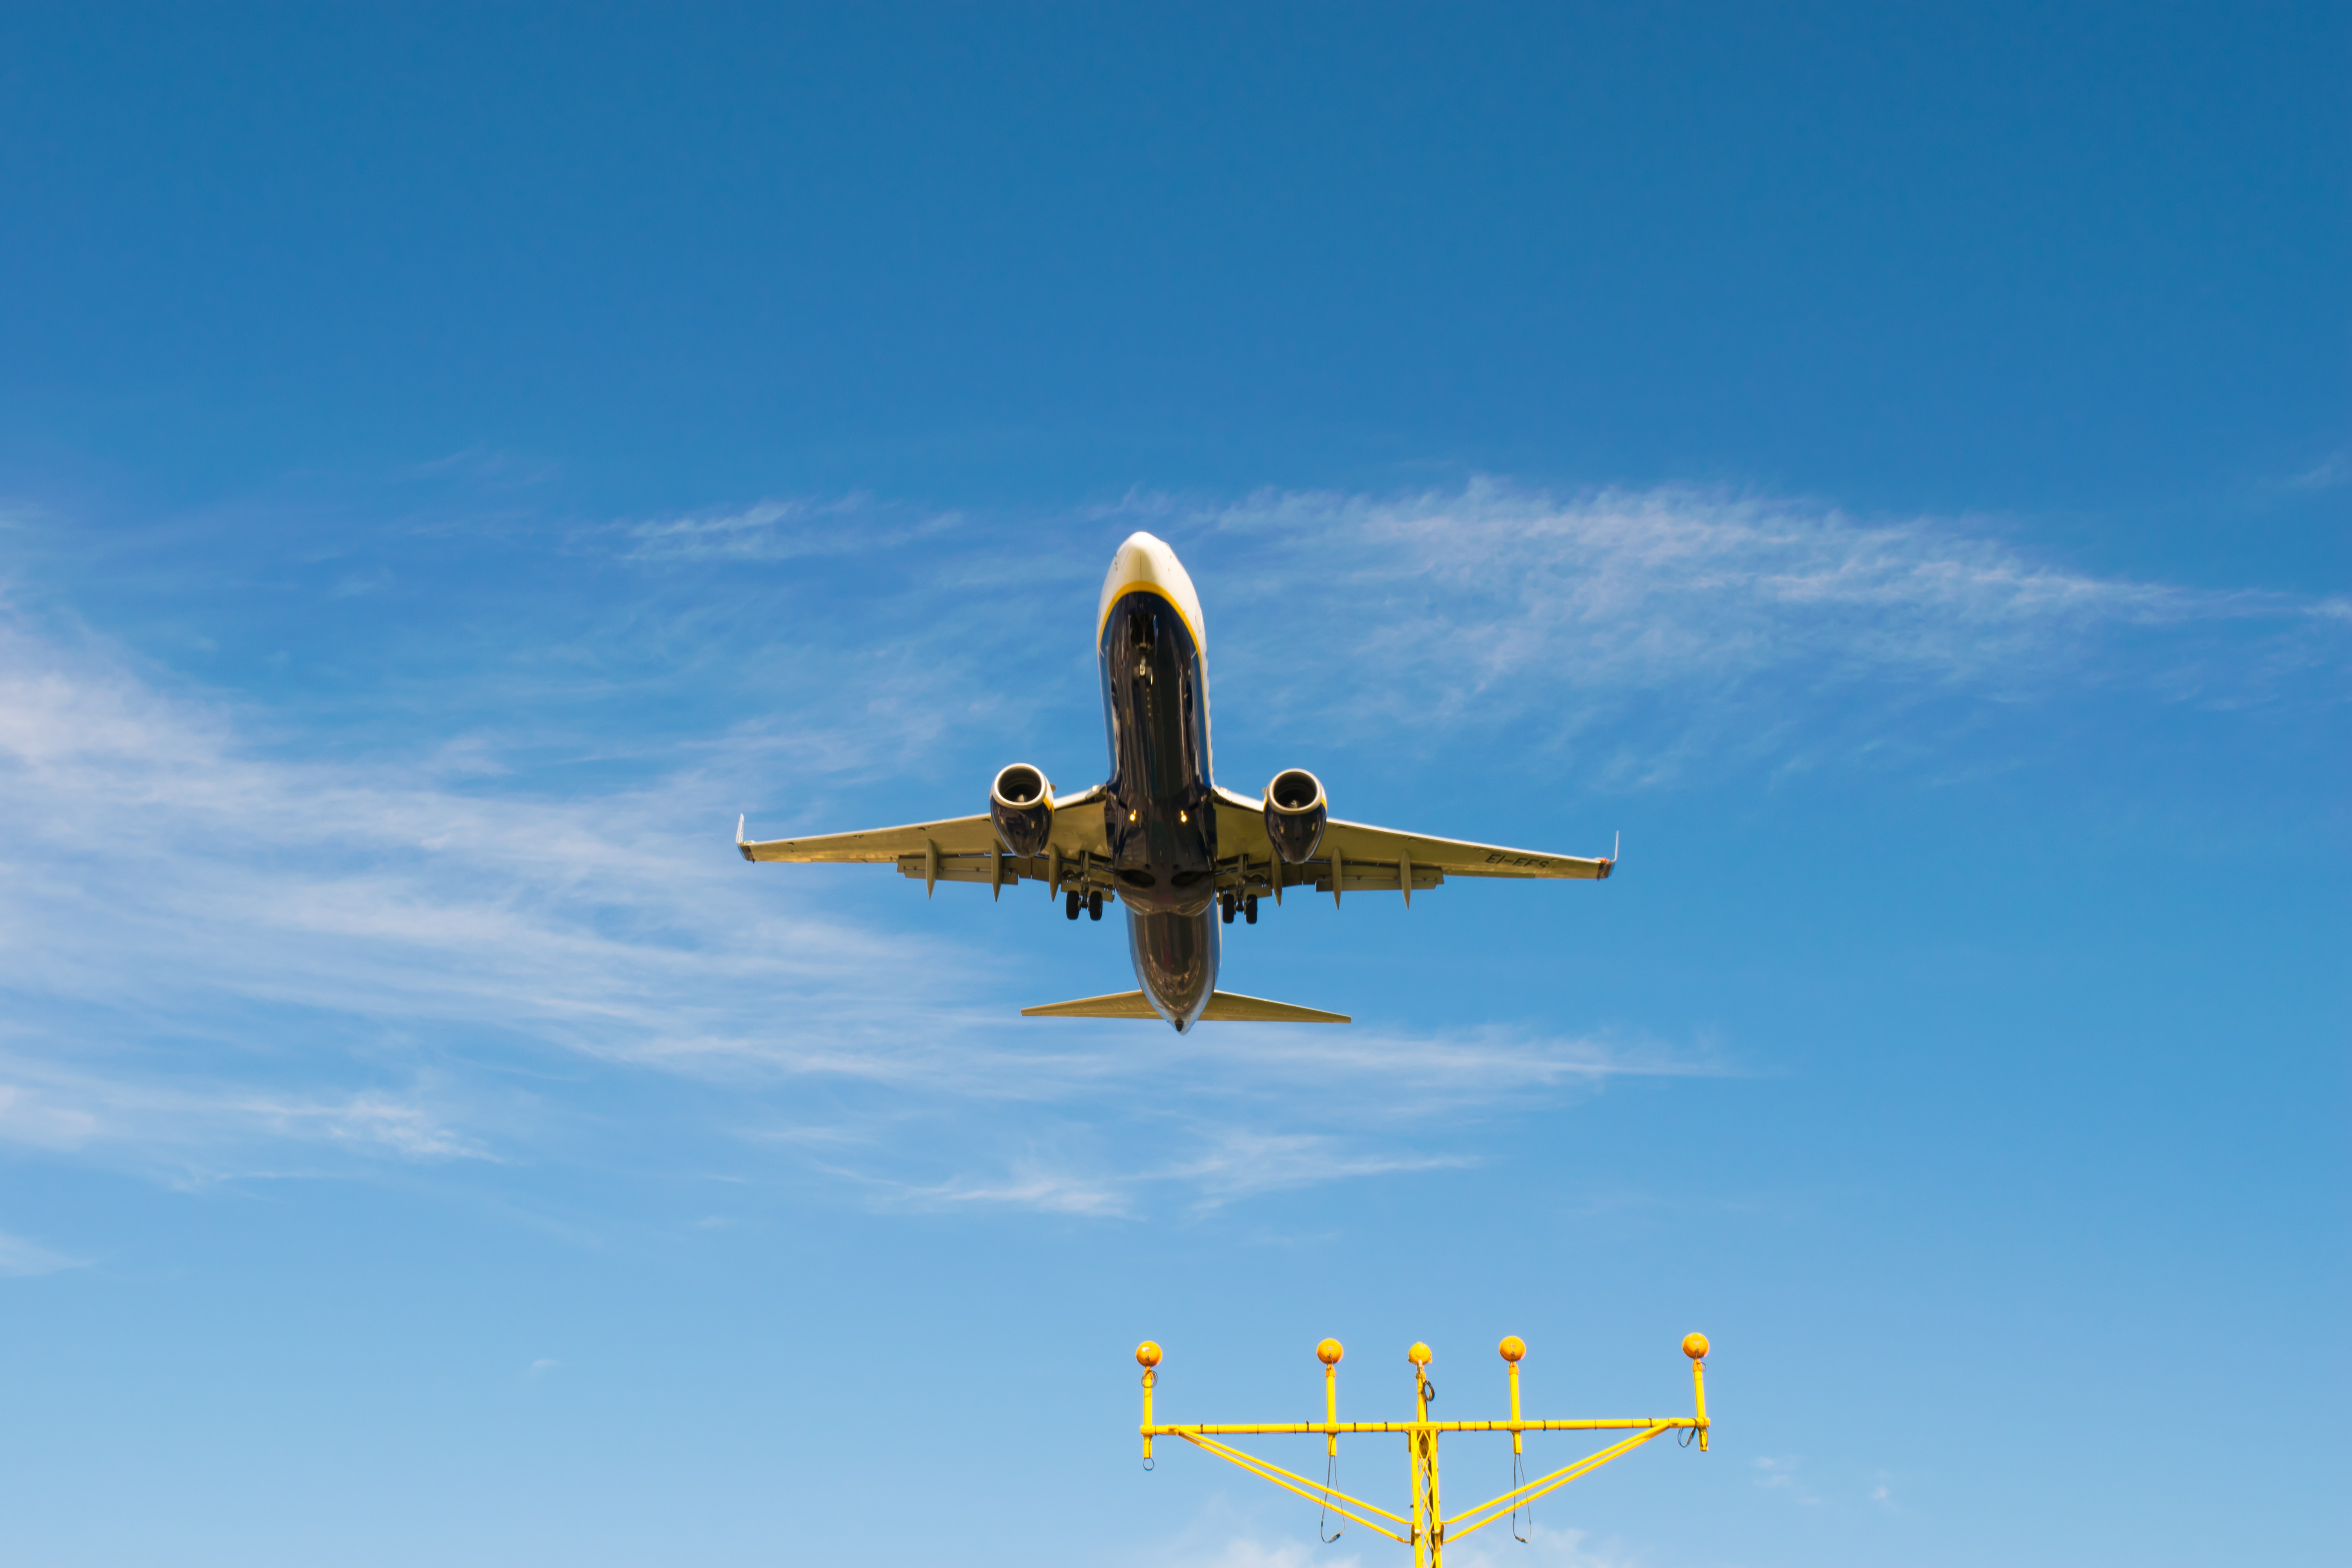
wing, sky, fly, airport, travel, airplane, plane, aircraft, vehicle, airline, aviation, flight, blue, pilot, propeller, landing, takeoff, air show, air force, aerobatics, fighter aircraft, military aircraft, air travel, atmosphere of earth, aircraft engine, general aviation